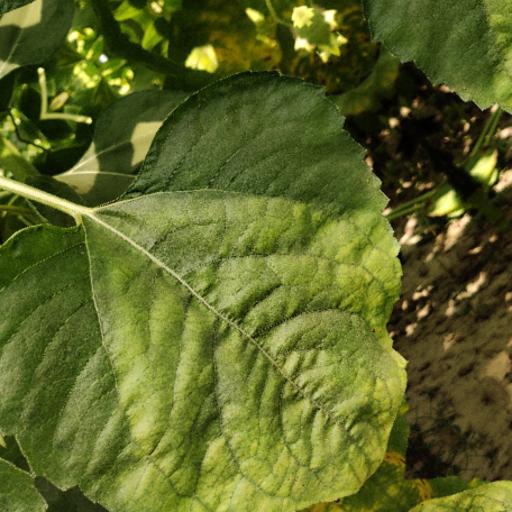
Label: Downy_mildew